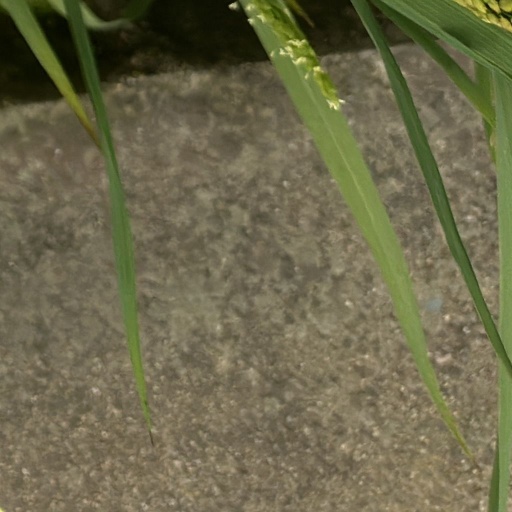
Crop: rice